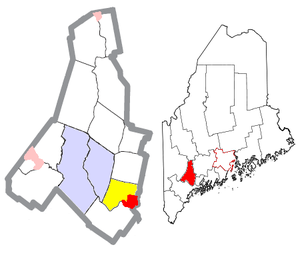
Lisbon est une ville située dans l’État américain du Maine, dans le comté de Androsscoggin.